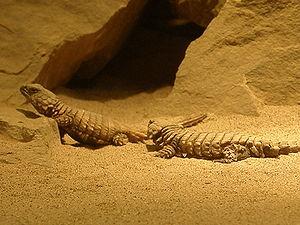
Ouroborus cataphractus, unique représentant du genre Ouroborus, est une espèce de sauriens de la famille des Cordylidae. En français, elle est appelée Zonure ou Cordyle cataphracte ou lézard d'Armardille.